Blow molding

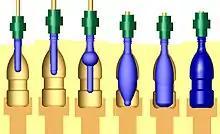
Injection blow molding a plastic bottle

The process of injection blow molding (IBM) is used for the production of hollow glass and plastic objects in large quantities. In the IBM process, the polymer is injection molded onto a core pin; then the core pin is rotated to a blow molding station to be inflated and cooled. This is the least-used of the three blow molding processes, and is typically used to make small medical and single serve bottles. The process is divided into three steps: injection, blowing and ejection.